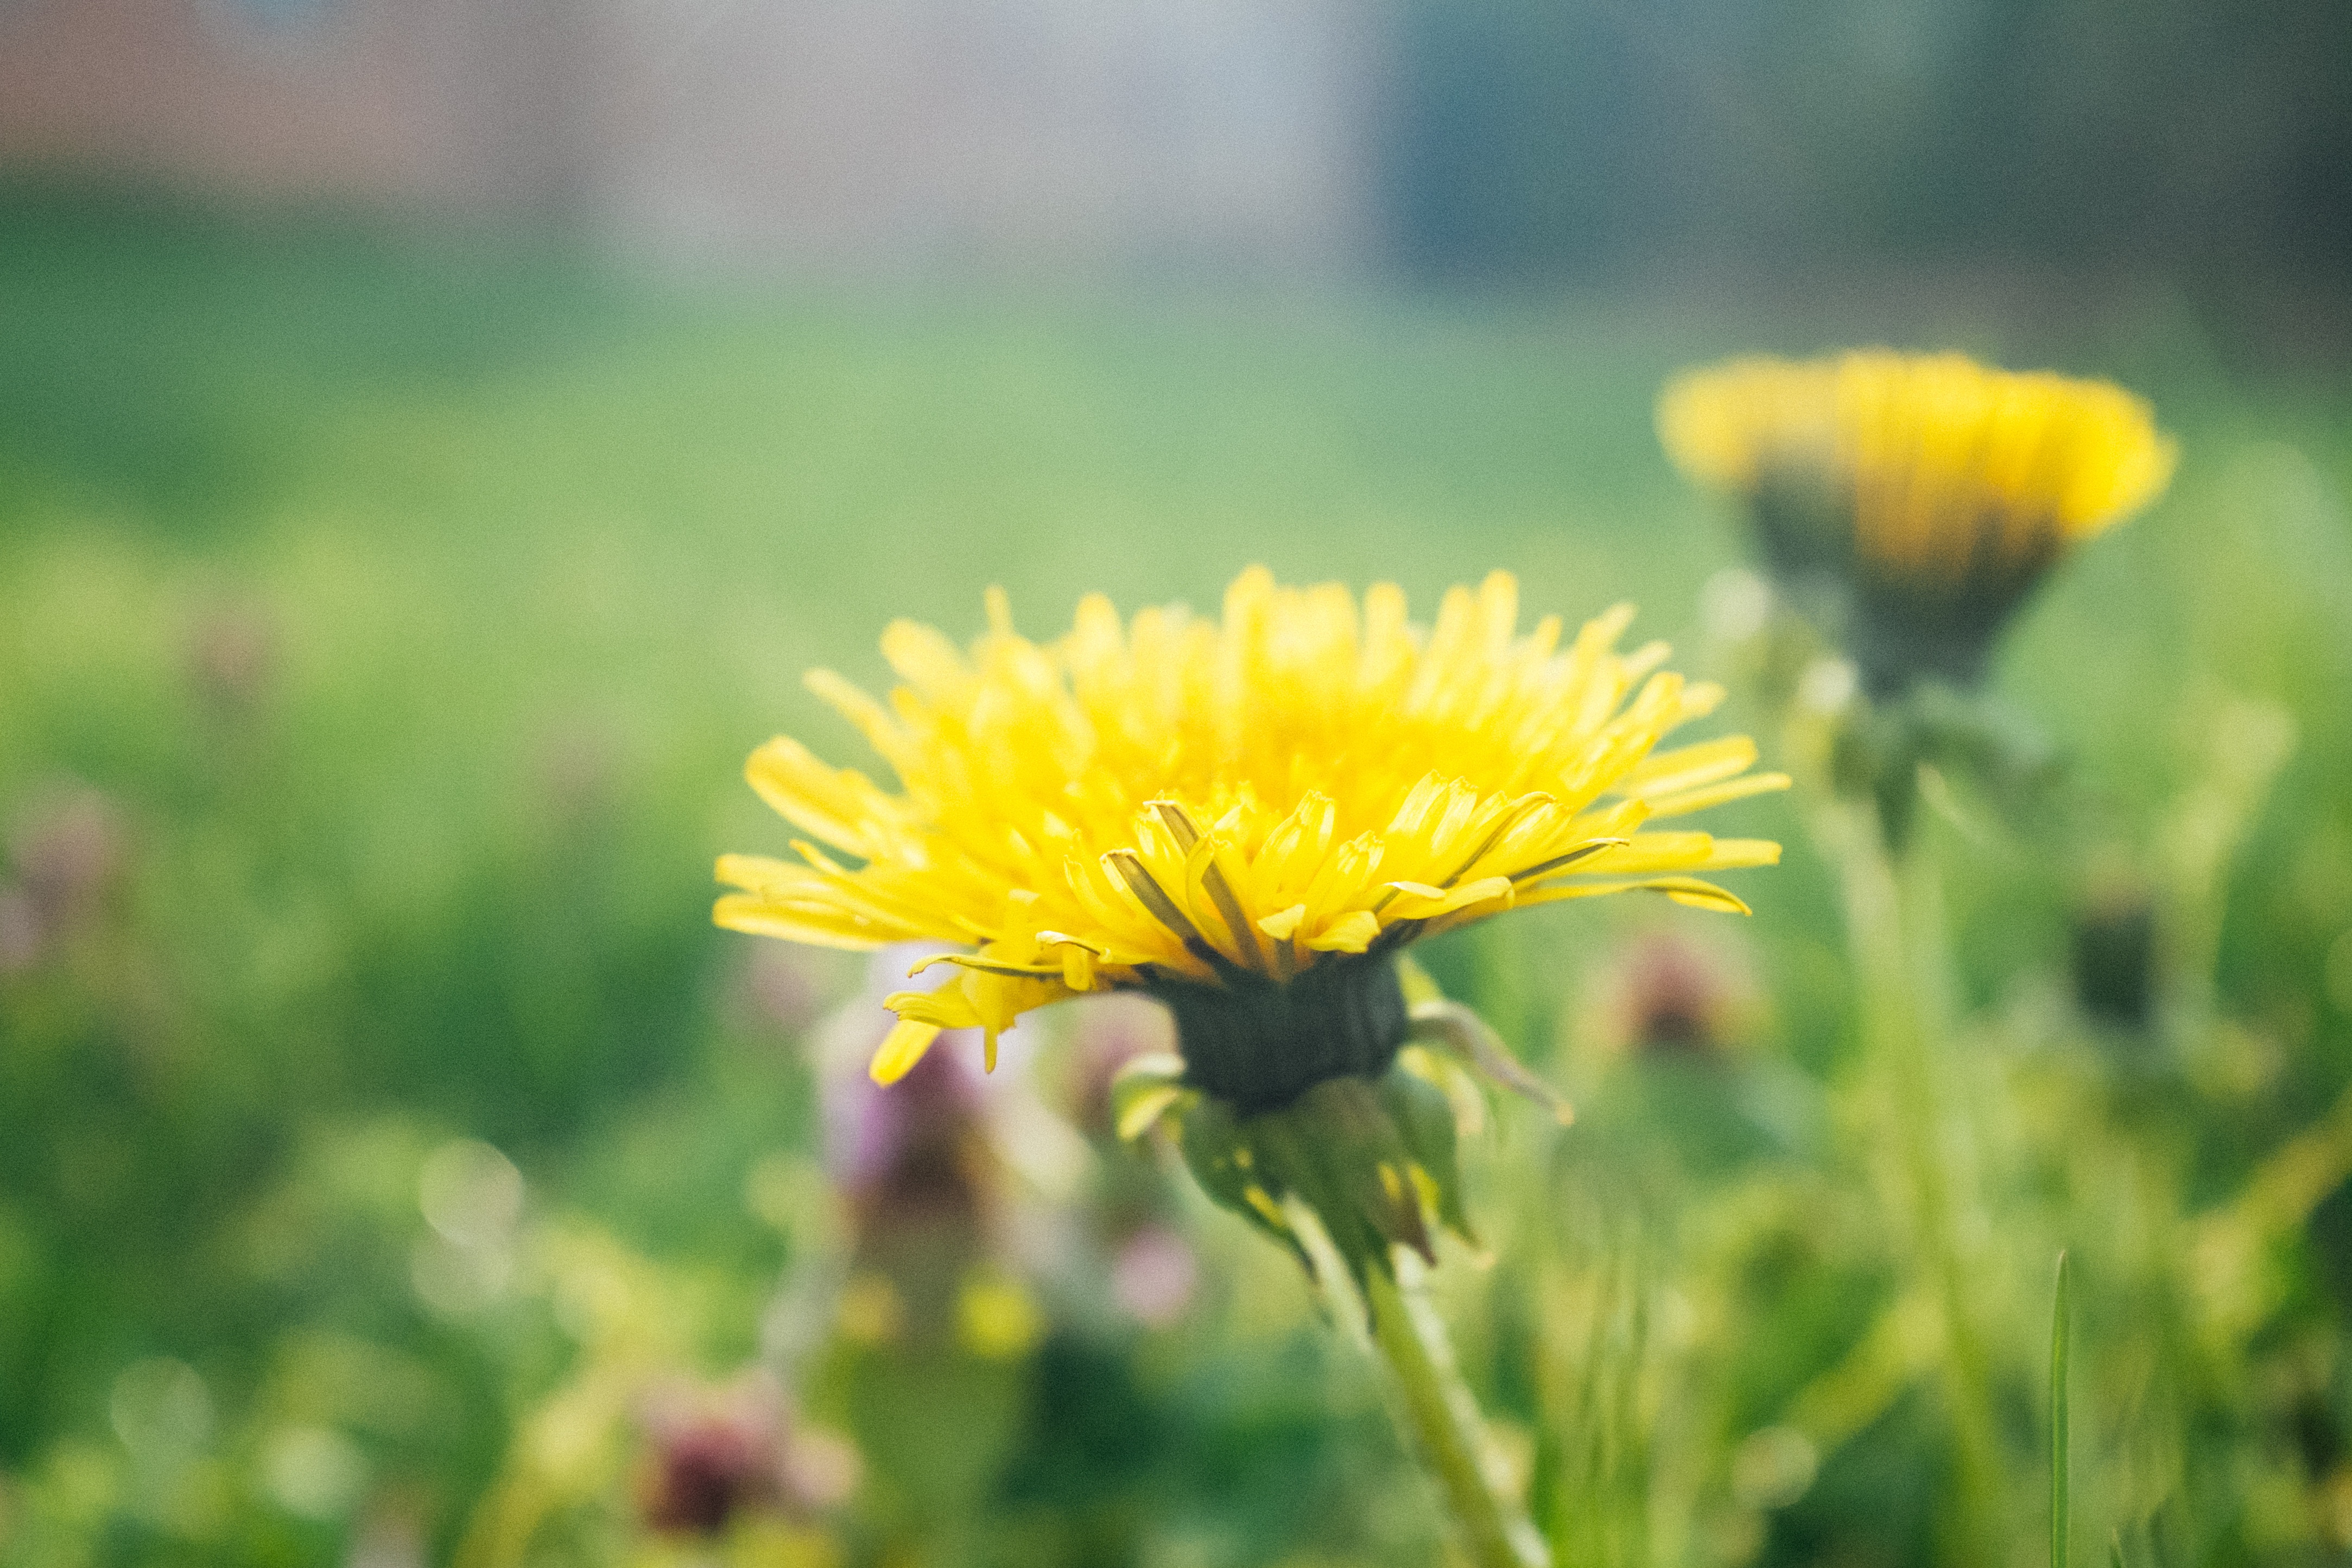
nature, flower, flora, plant, yellow, meadow, botany, grassland, prairie, grass, macro photography, field, land plant, daisy, wildflower, daisy family, petal, flowering plant, dandelion, nectar